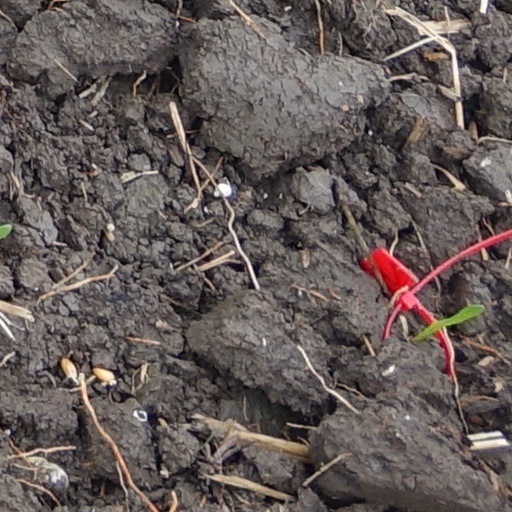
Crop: wheat